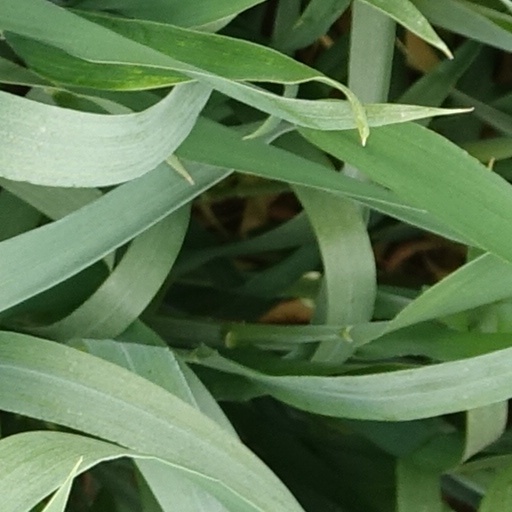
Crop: wheat